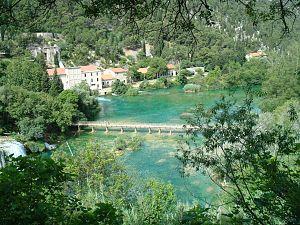
Vue de la centrale hydroélectrique et de la passerelle qui traverse le bassin du Krka
Le parc national de la Krka, s'étend à quelques kilomètres de Šibenik, en Croatie sur près de 109 km².
Le secteur de l'énergie en Croatie s'approvisionne pour 48 % à partir de ressources locales et 52 % d'importations. Le pays produit près du quart de ses besoins pétroliers et de la moitié de ses besoins gaziers ; la biomasse contribue pour plus du tiers à sa production locale d'énergie primaire.